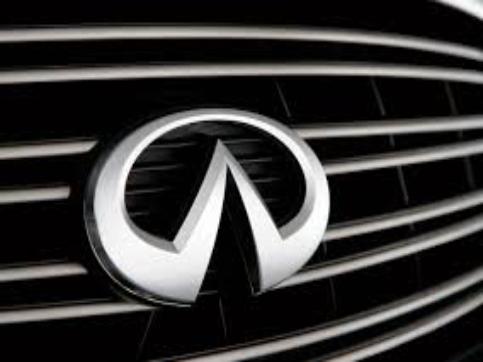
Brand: Infiniti
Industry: Transportation